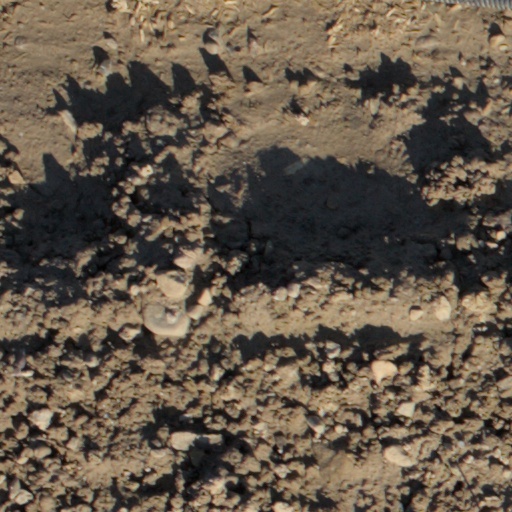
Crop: wheat